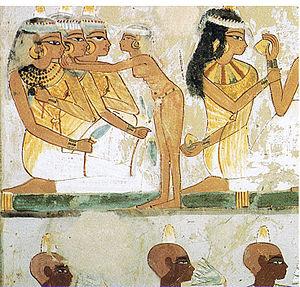
La place des femmes dans l'Égypte antique peut paraître surprenante de « modernité » si on la compare à celle qu'elle occupa dans une majorité de sociétés contemporaines et postérieures. Bien qu'hommes et femmes aient traditionnellement des prérogatives bien distinctes dans la société, il semble qu'il n'y ait pas eu de barrière infranchissable en face de celles qui désiraient s'éloigner de ce schéma. La société égyptienne reconnaît aux femmes, non seulement leur égalité avec les hommes, mais leur indispensable complémentarité qui s'exprime notamment dans l'acte créateur. Ce respect s'exprime clairement dans la morale et la théologie égyptienne, mais il est certes assez difficile de déterminer son degré d'application dans la vie quotidienne des Égyptiens.